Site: brandenburg
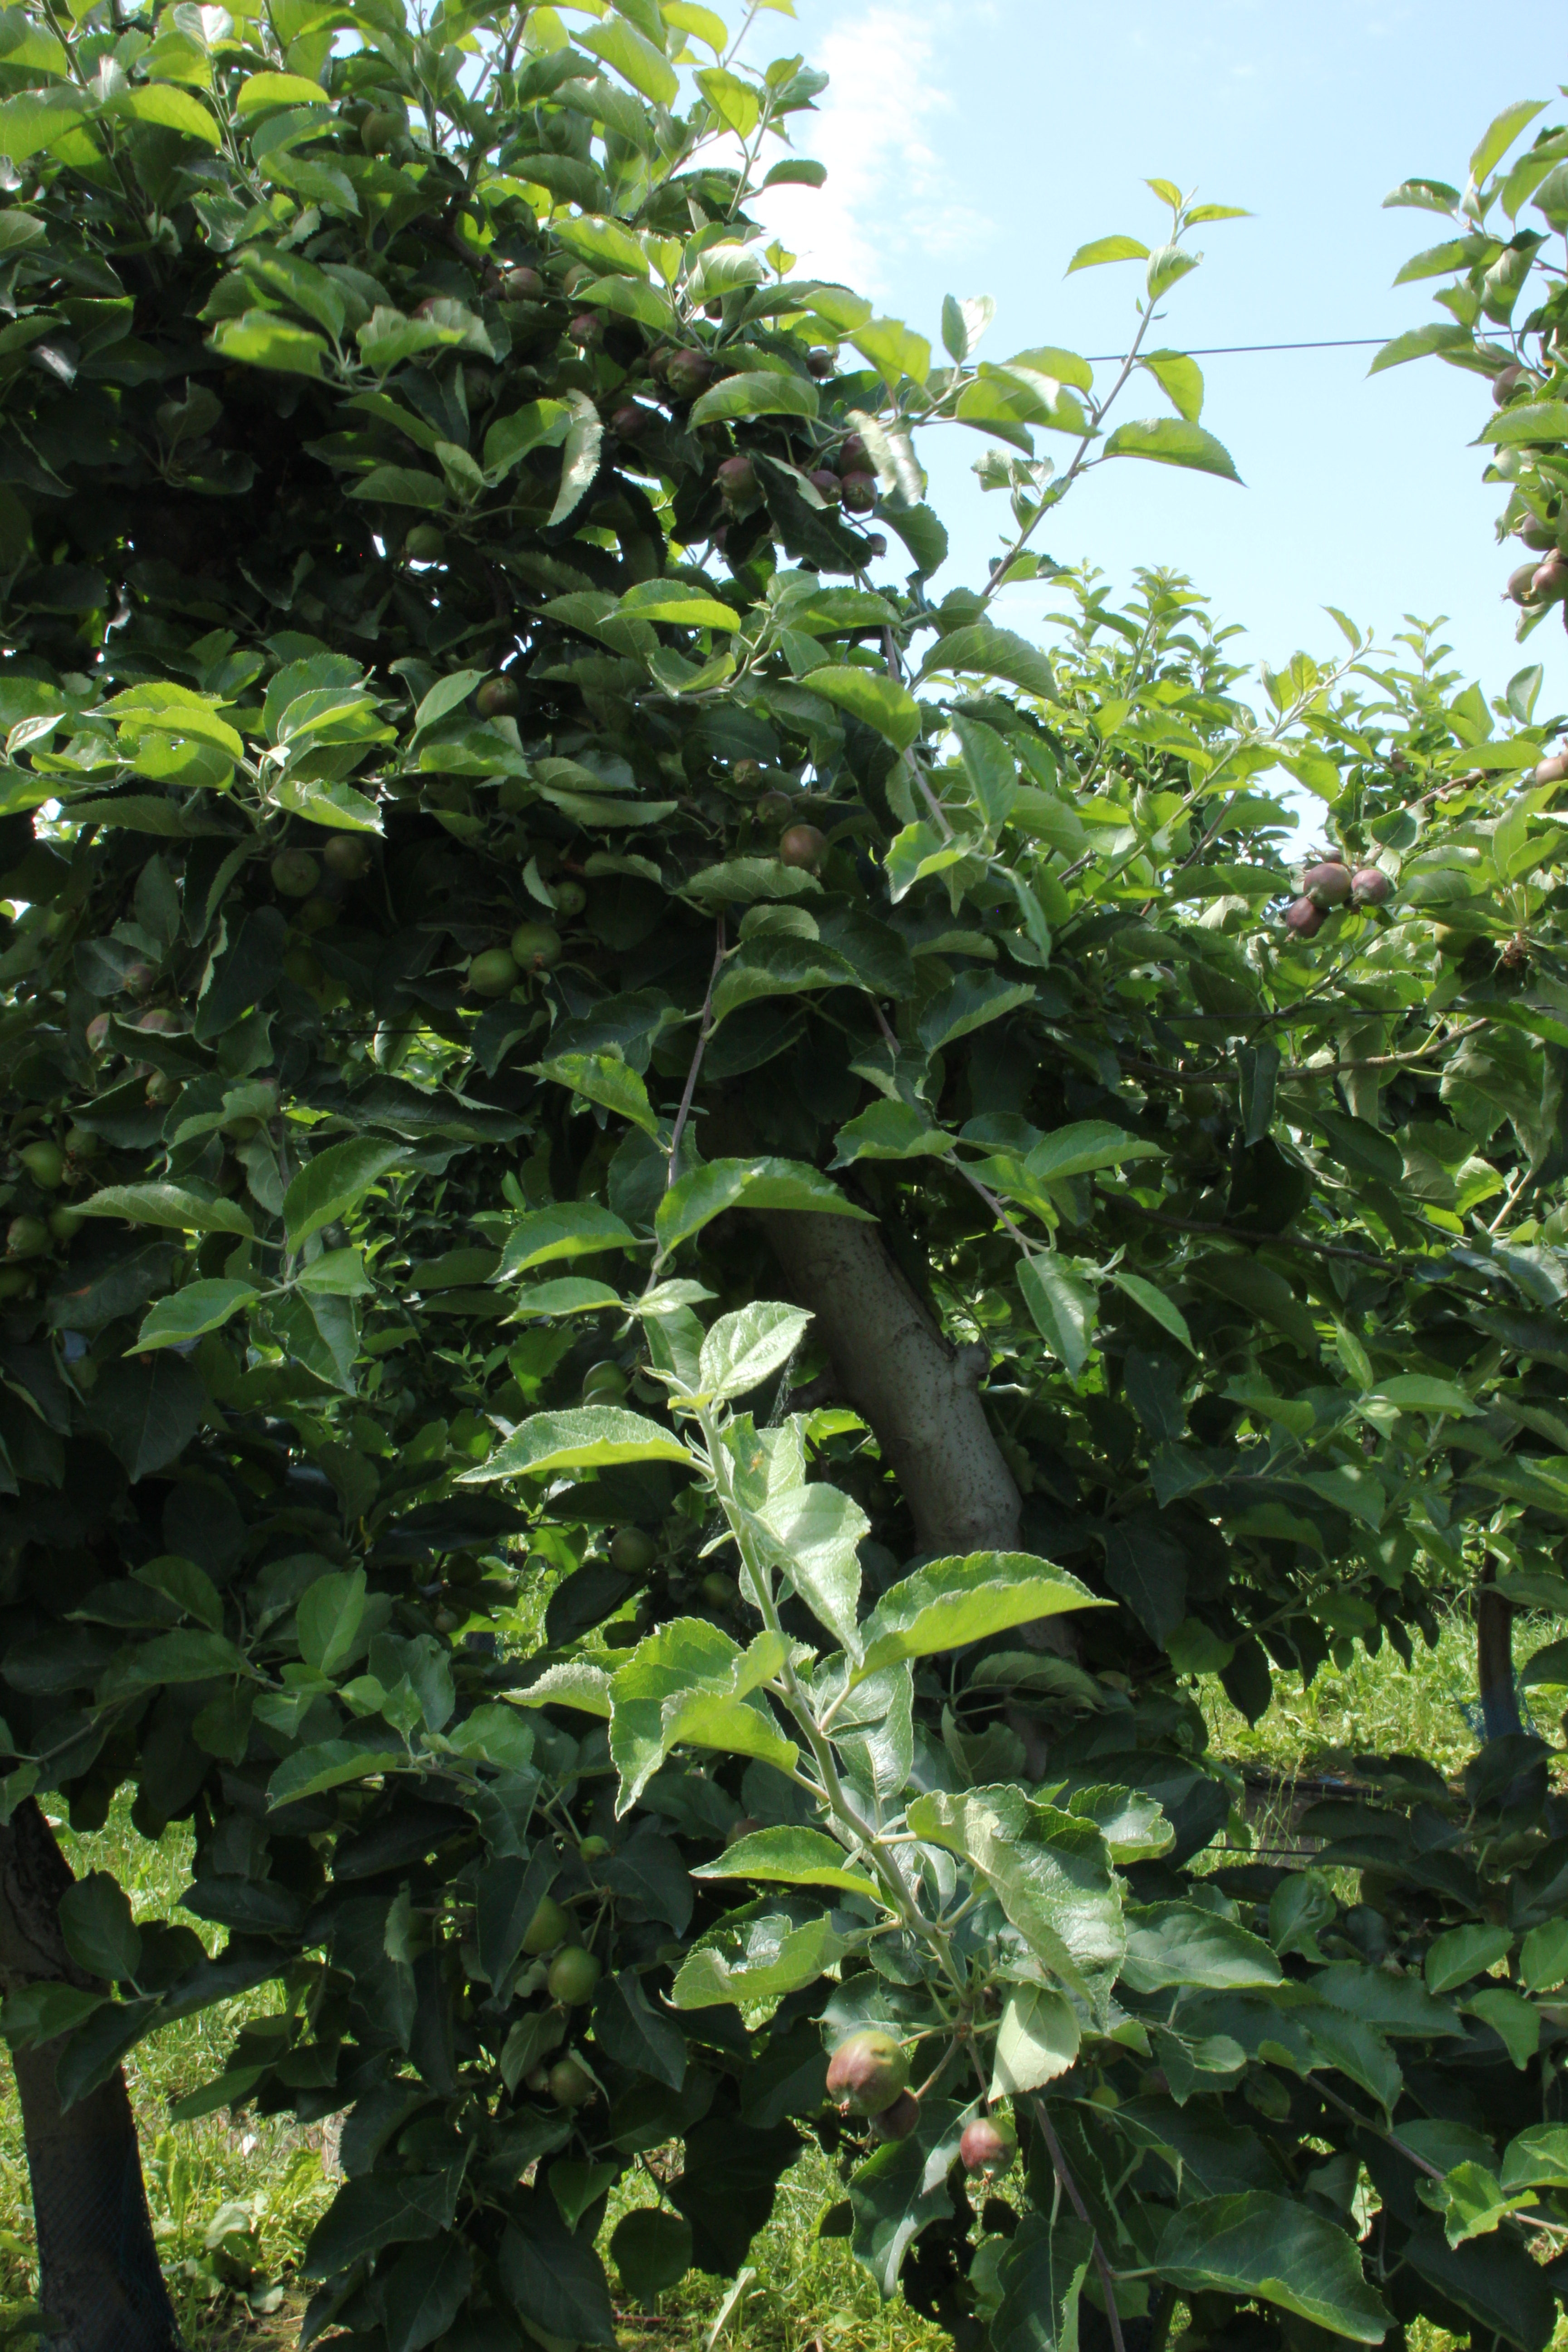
Growth stage (BBCH 73): Development of fruit